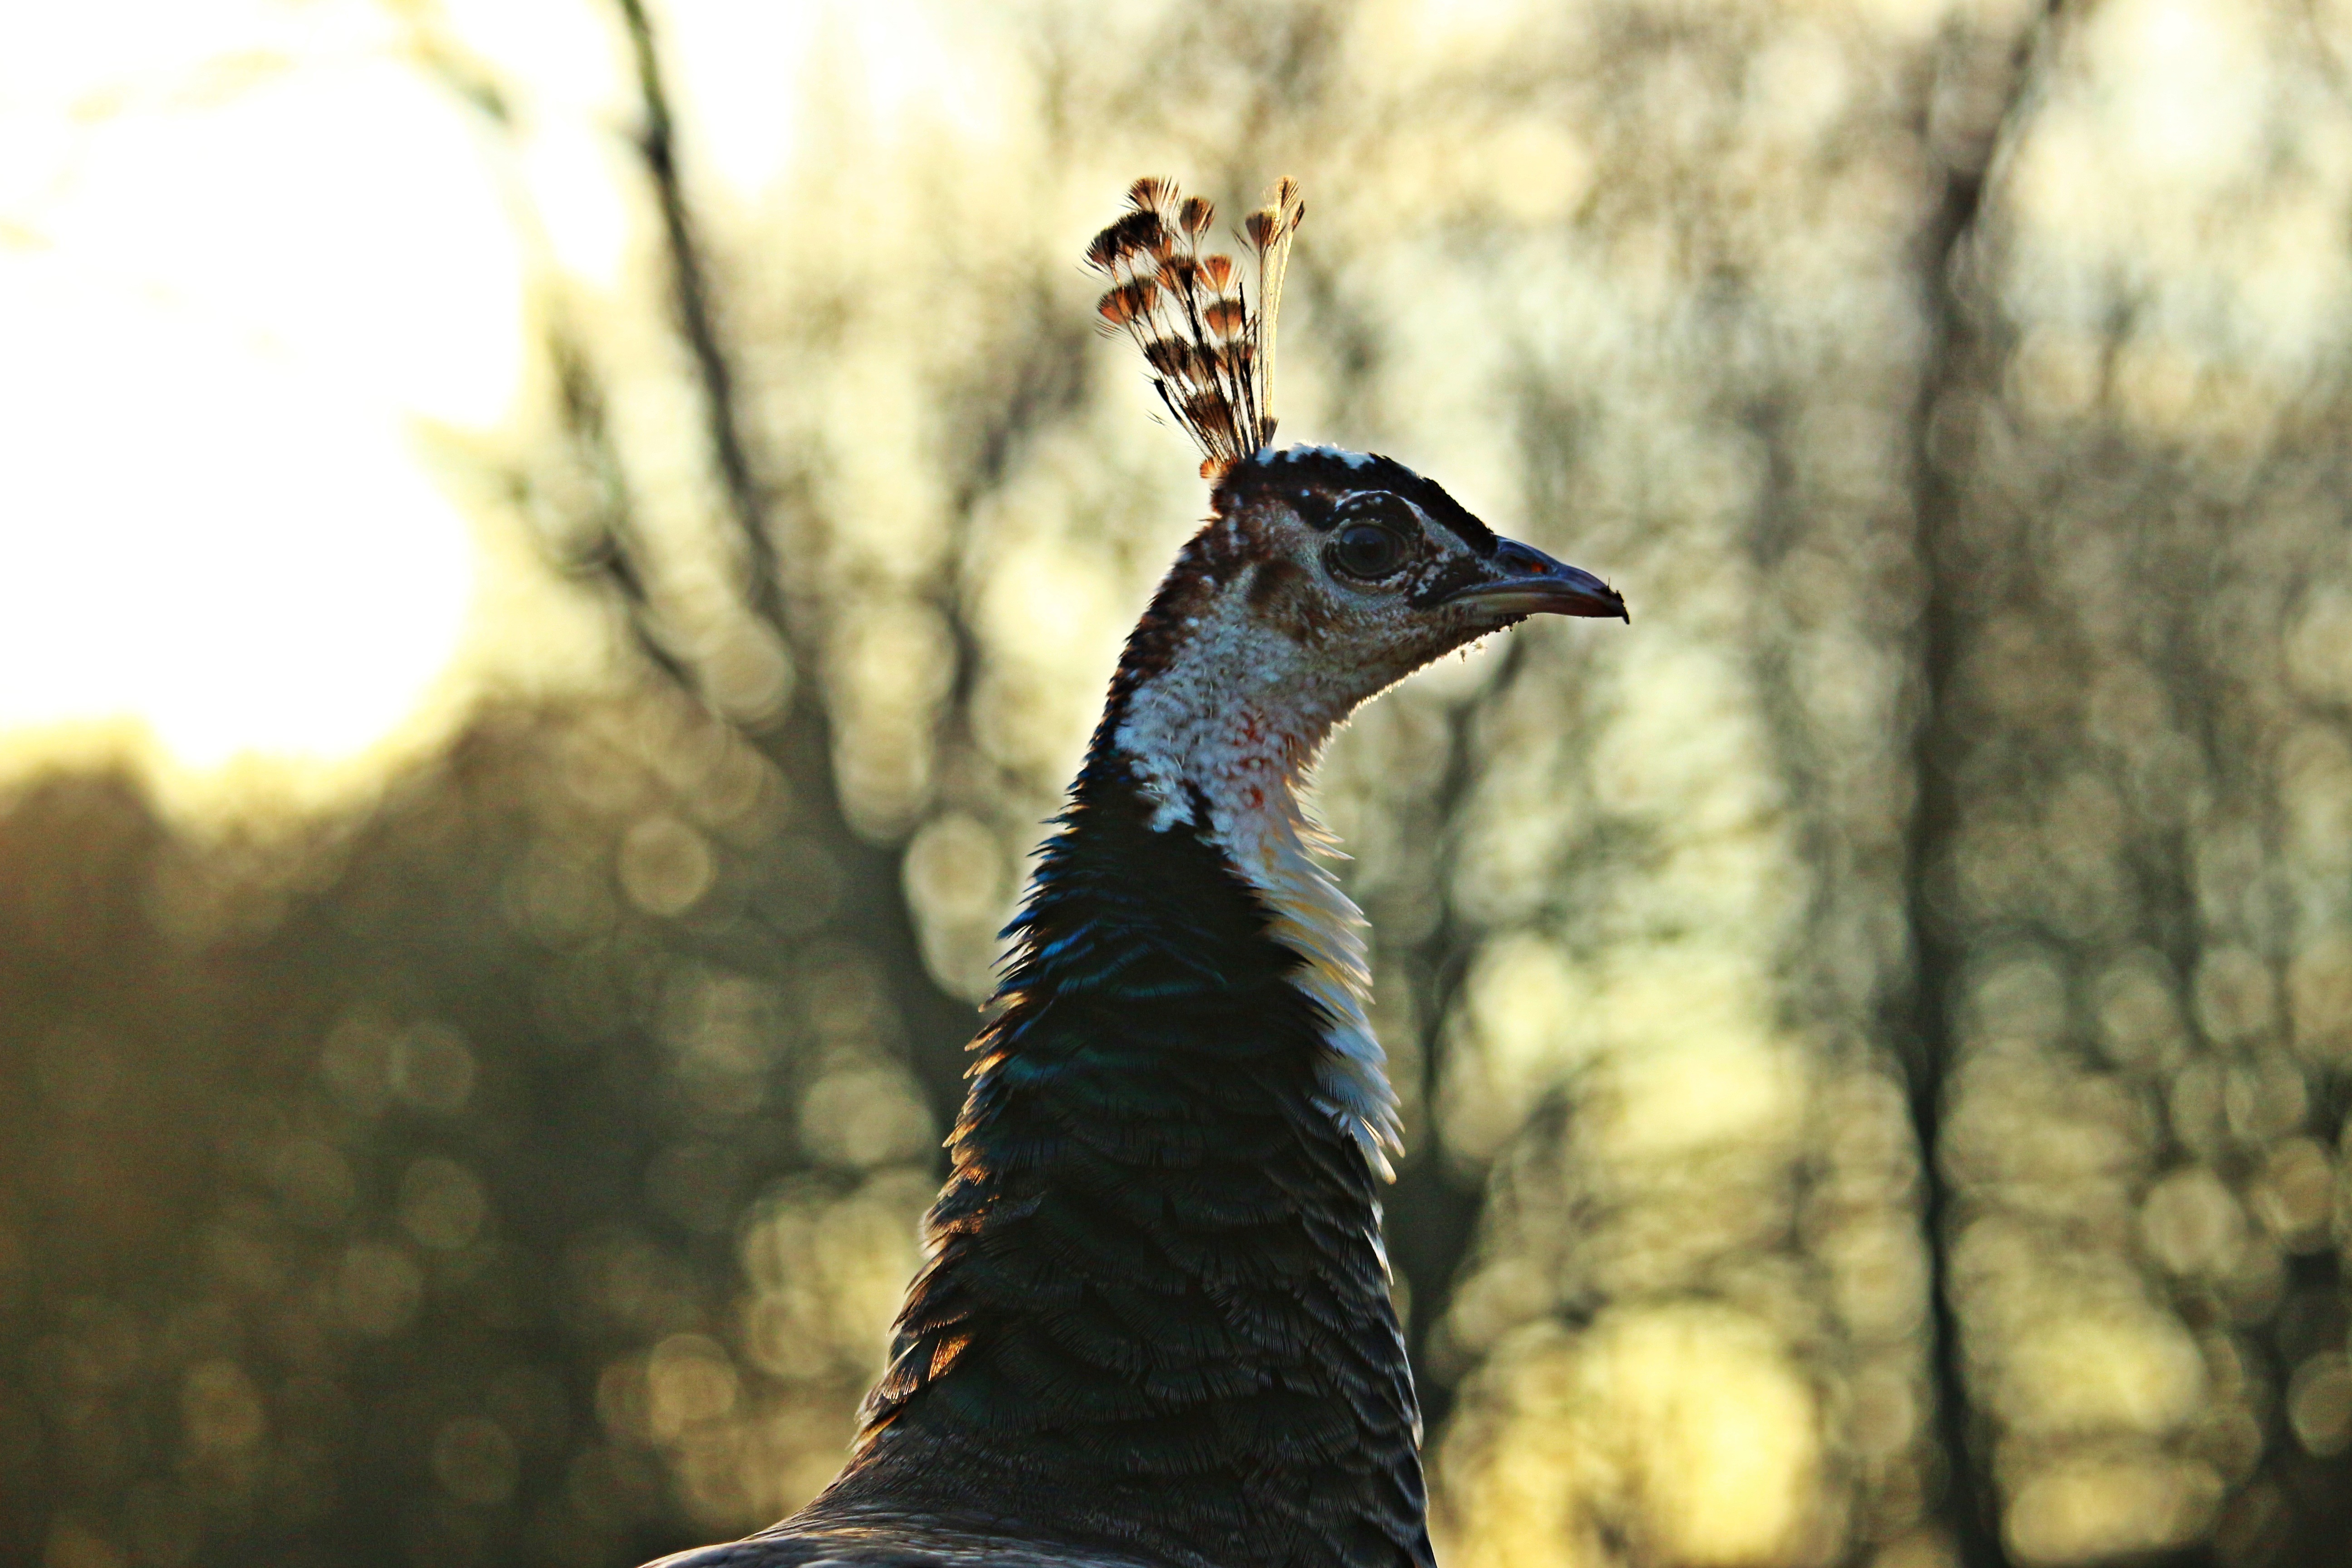
nature, bird, wildlife, feather, fauna, peacock, poultry, vertebrate, giraffidae, peacock females